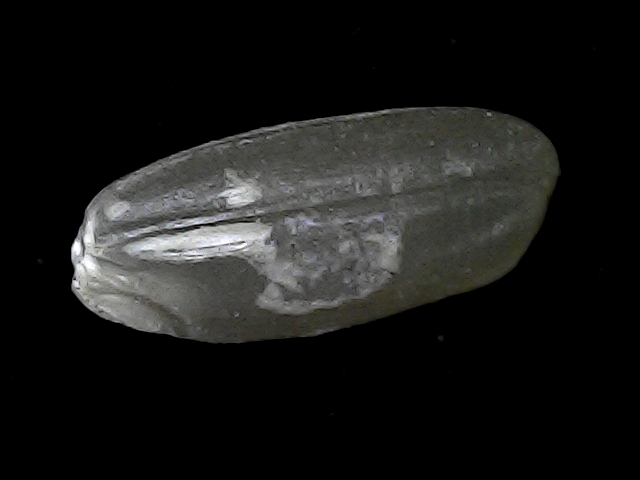
Rice variety: BD52